Bradford Town Hall (New Hampshire)

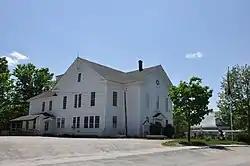

The Bradford Town Hall is located on West Main Street in Bradford, New Hampshire. Built in the 1860s with timbers from an earlier meeting house, it has been the town's center of civic affairs since then. It was listed on the National Register of Historic Places in 1980.